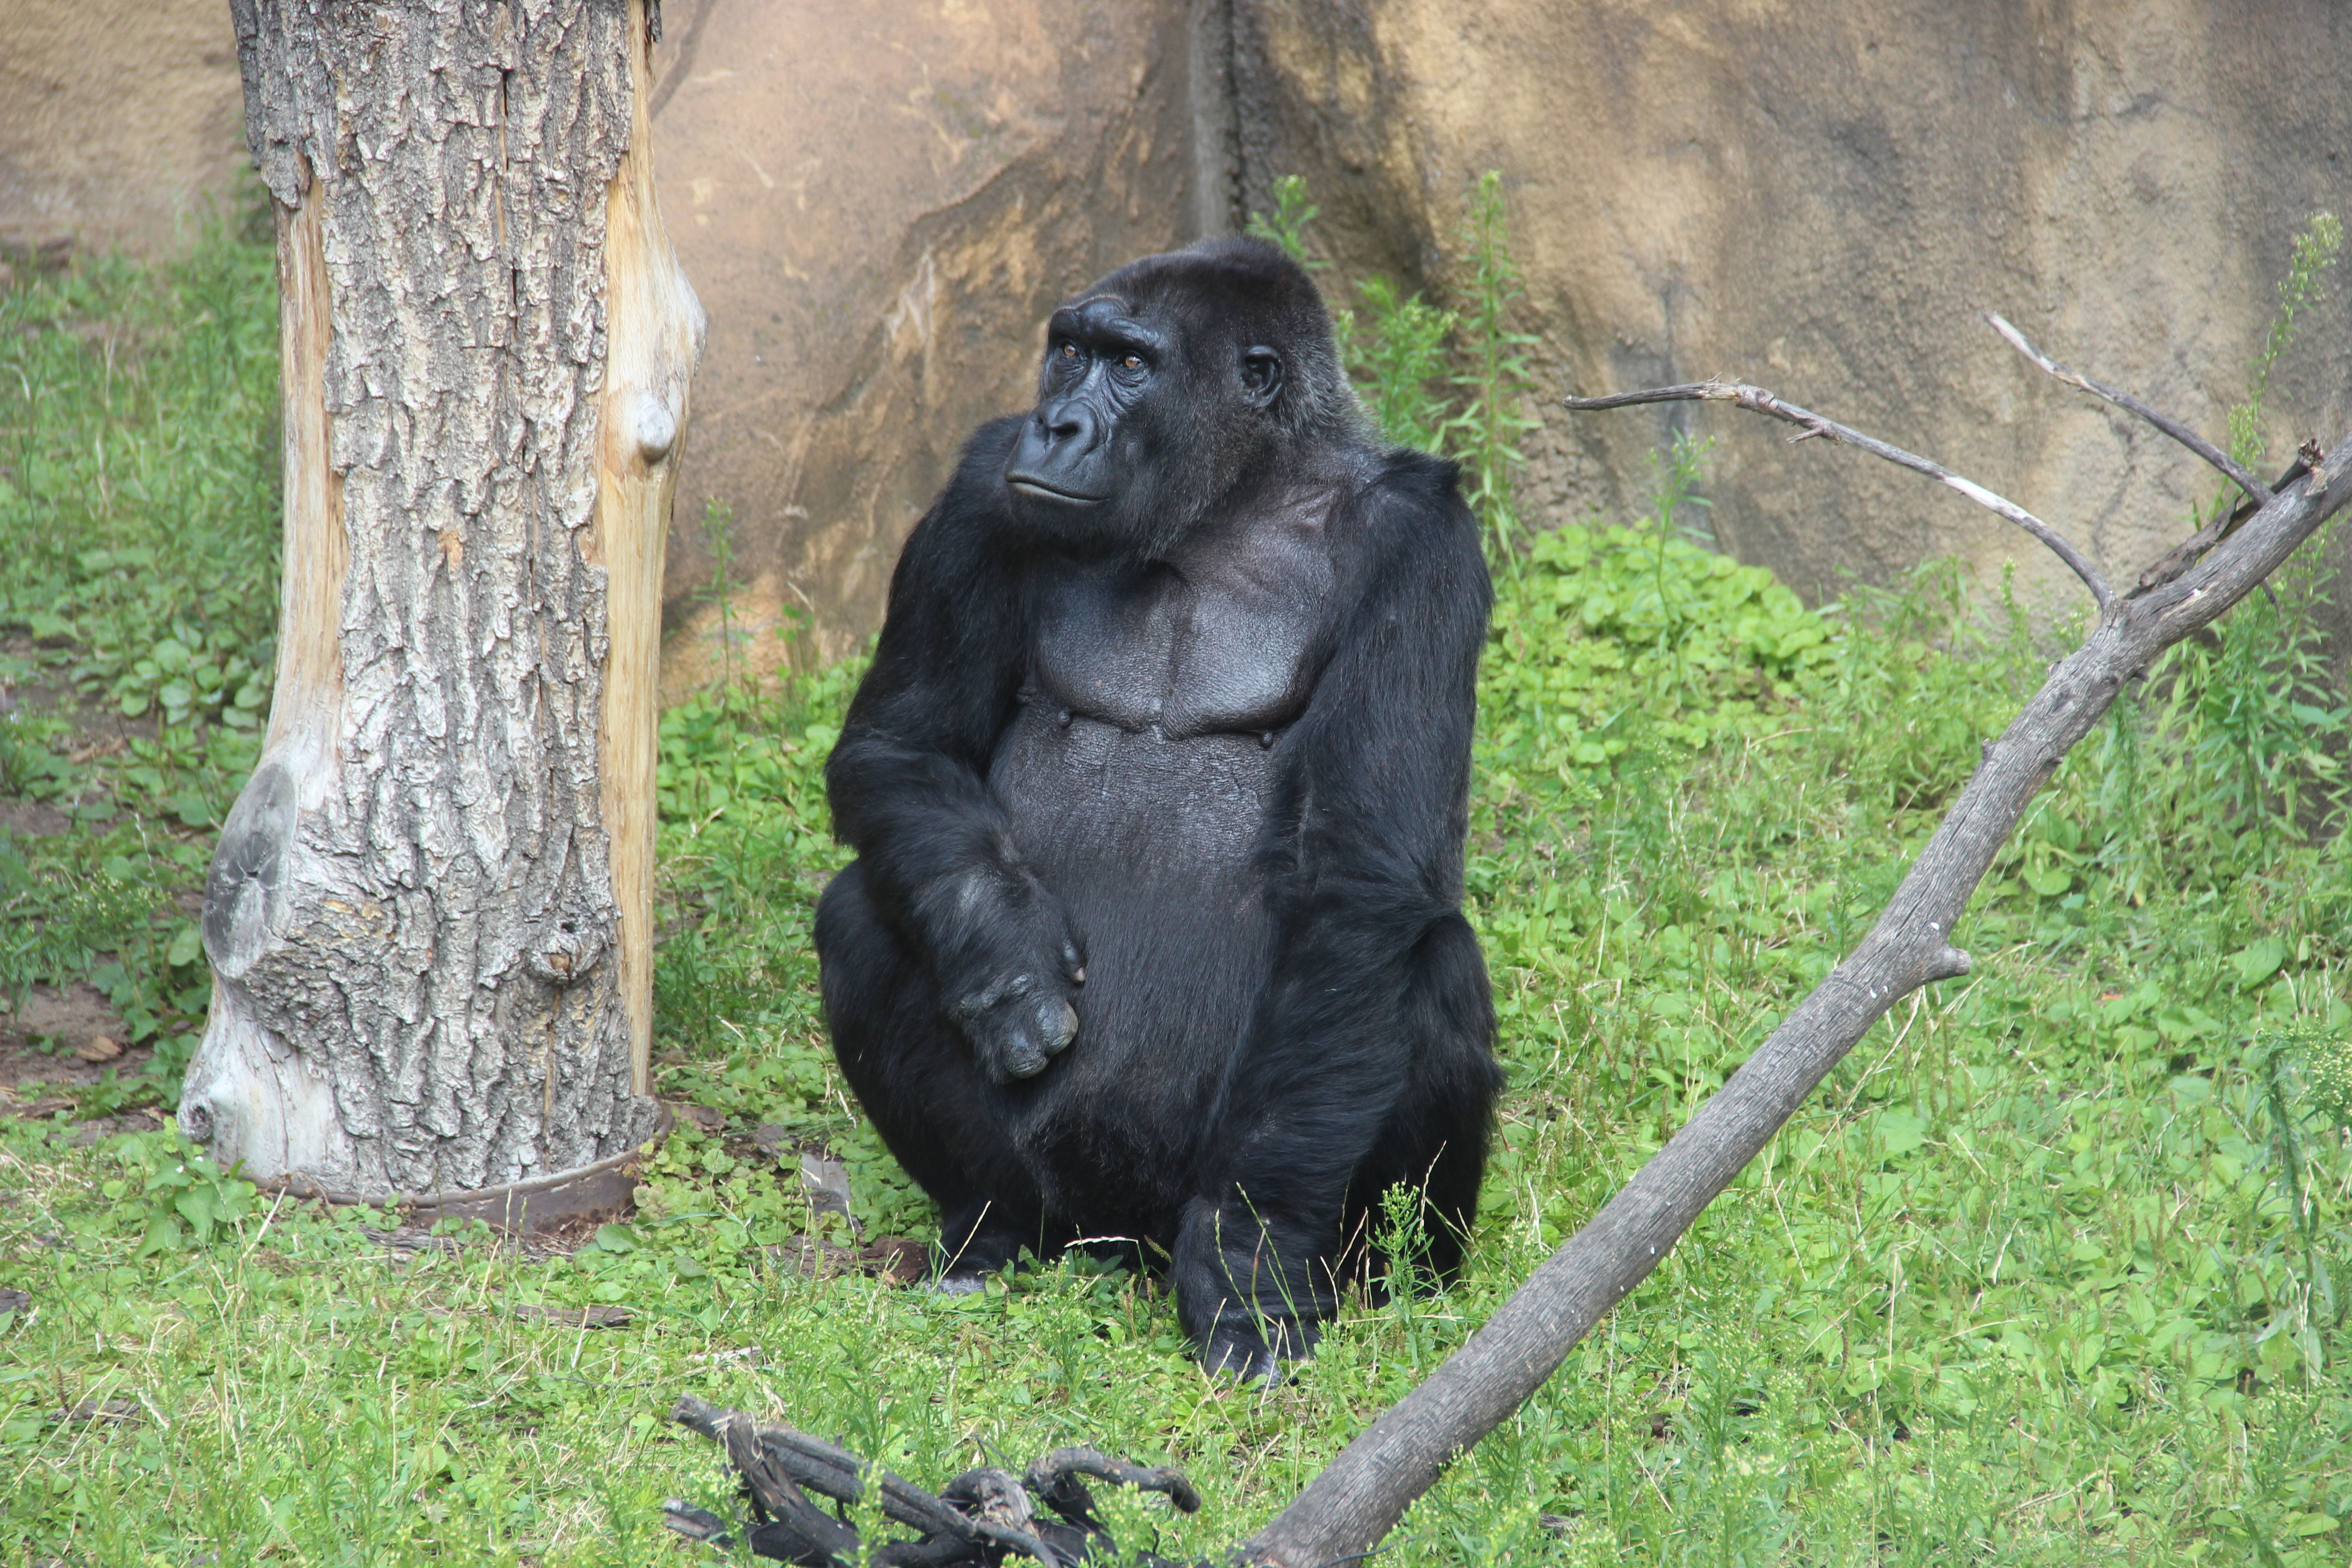
wildlife, zoo, mammal, black, monkey, fauna, primate, gorilla, chimpanzee, vertebrate, moscow zoo, western gorilla, great ape, common chimpanzee, primacy